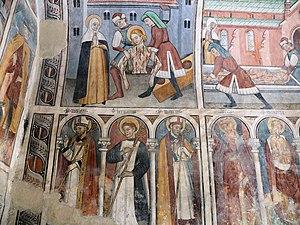
Venanson - Chapelle Sainte-Claire - A gauche, saint Roch. Sainte Lucine fait retirer du cloaque le corps de saint Sébastien, à droite, elle le fait inhumer. Dessous, fresque des saints et saintes protecteurs
Les peintres primitifs niçois sont les peintres originaires du Pays niçois, territoire successivement dominé par les comtes de Provence et par les ducs de Savoie à partir de 1388, ou du Piémont ayant exercé leur art dans le comté de Nice ou dans le Piémont proche, territoires qui faisaient partie, au XVᵉ siècle et XVIᵉ siècle, des États de Savoie.
La chapelle Saint-Sébastien, dite aussi chapelle Sainte-Claire est une chapelle catholique située en France sur le territoire de la commune de Venanson, dans le département des Alpes-Maritimes.
Venanson est une commune française située dans le département des Alpes-Maritimes, en région Provence-Alpes-Côte d'Azur.